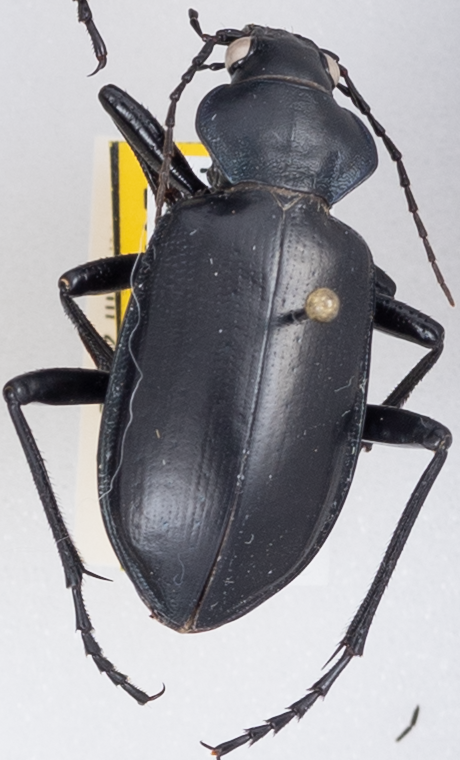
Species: Calosoma peregrinator
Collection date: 2021-07-27
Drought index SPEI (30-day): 2.09
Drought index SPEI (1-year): -1.604
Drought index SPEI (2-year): -0.992